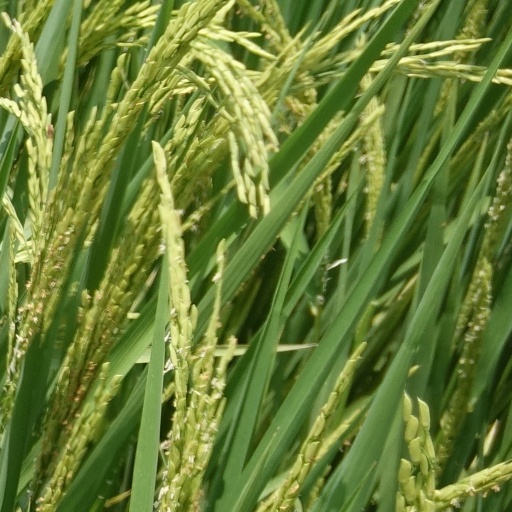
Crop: rice